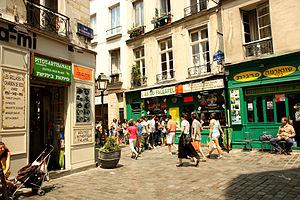
La Maison de la culture yiddish – Bibliothèque Medem, en yiddish פאריזער יידיש-צענטער־מעדעם ביבליאטעק, est une bibliothèque et médiathèque associative française située 29 rue du Château d'eau, dans le 10ᵉ arrondissement de Paris.